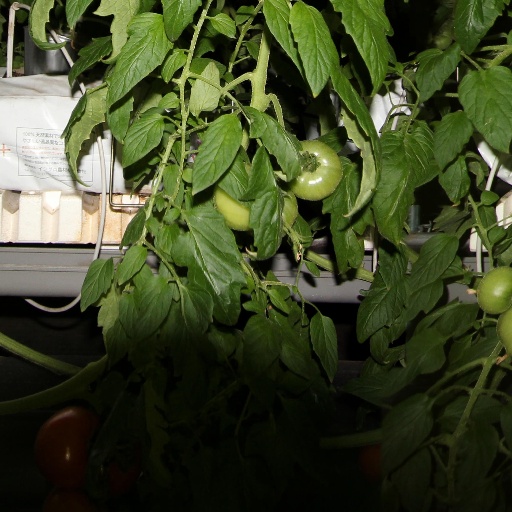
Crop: tomato